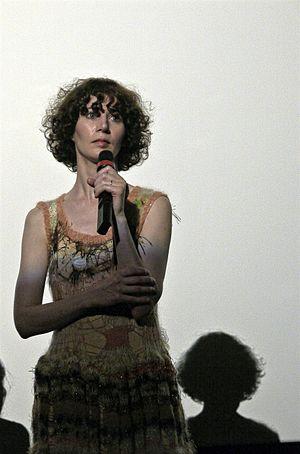
Avant première du film The Future (2011) de Miranda July, UGC Ciné Cité Bercy, Paris, France.
Miranda July, de son vrai nom Miranda Grossinger, née le 1ᵉʳ février 1974 à Barre dans le Vermont, est une musicienne, actrice, scénariste, écrivaine et réalisatrice américaine.